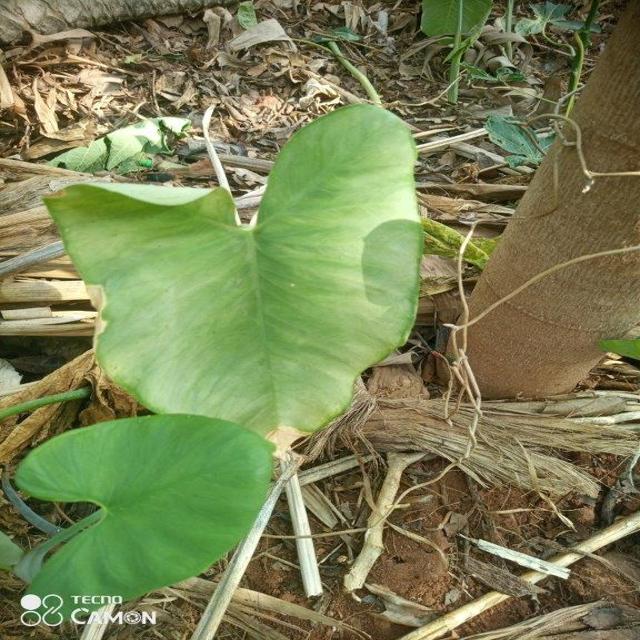
Label: Early_Blight